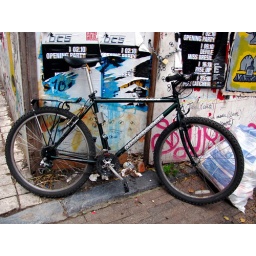
This bike was purchased in Arkansas in the mid-90s. I am borrowing itnear the flea market near the Gare Midi